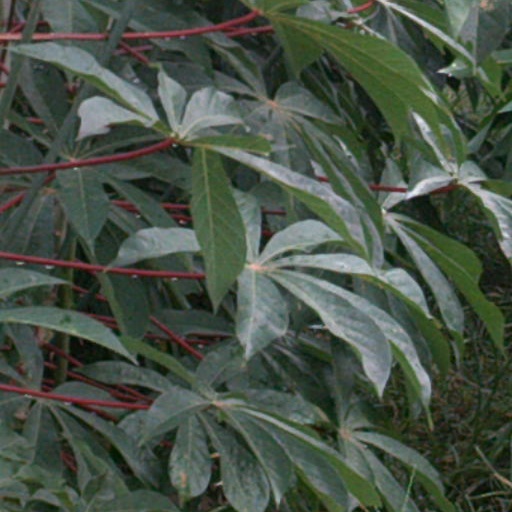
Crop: cassava